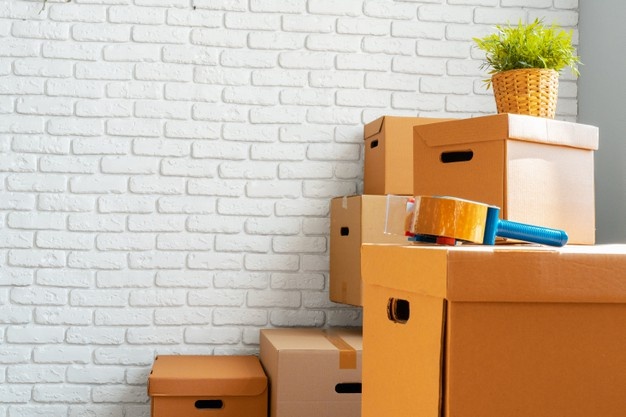
Label: cardboard